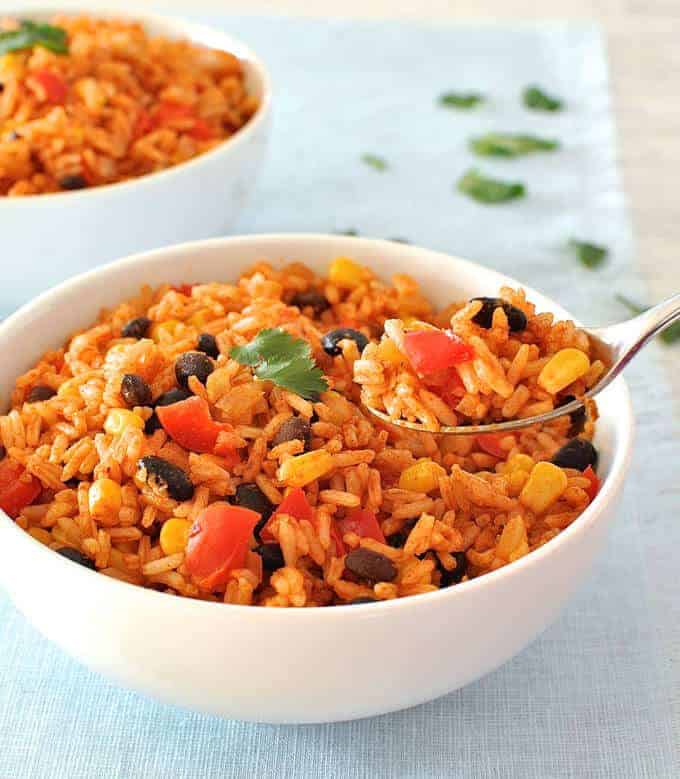
Dish: fried_rice